First United Methodist Church (Coeur d'Alene, Idaho)

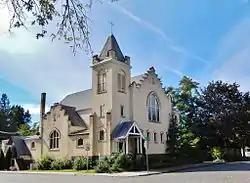

First United Methodist Church is a historic Methodist church at 618 Wallace Avenue in Coeur d'Alene, Idaho. It was built in 1906 and was added to the National Register in 1979.